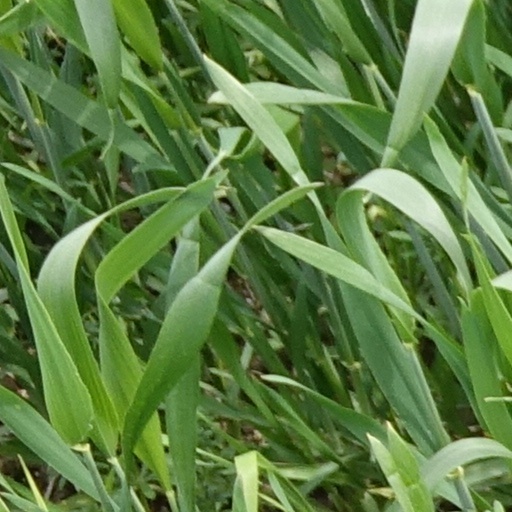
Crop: wheat